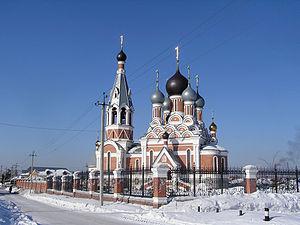
Berdsk est une ville de l'oblast de Novossibirsk, en Russie. C'est une ville satellite de Novossibirsk. Sa population s'élevait à 103 290 habitants en 2017.